Phayap Army

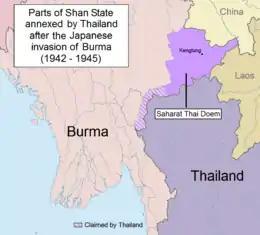
The occupied areas under the Phayap Army

Phayap Army was the hastily combined forces between the Royal Thai Army (RTA) and the Royal Thai Air Force (RTAF) that invaded the Siamese Shan States (present day Shan State, Myanmar) of Burma on 10 May 1942 during the Burma campaign of World War II.